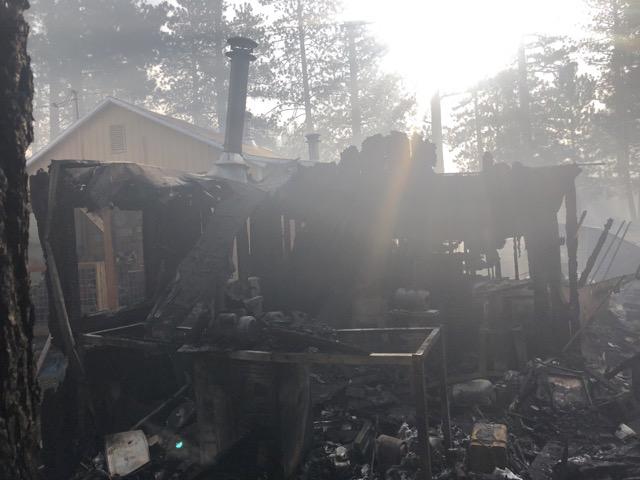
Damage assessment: destroyed